Sahlen Field

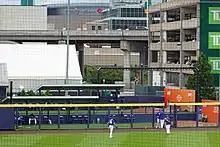
Bullpens, July 2021

In June 2020, the Buffalo Bisons canceled their season at the venue due to the COVID-19 pandemic. The Toronto Blue Jays, the Bisons' major league affiliate, announced the following month that they would play their 2020 season at the venue after the government of Canada denied them permission to play at Rogers Centre. The venue's first Major League Baseball game took place on August 11, 2020, in which the Toronto Blue Jays defeated the Miami Marlins 5–4 in extra innings. The Blue Jays finished the season with a 32–28 record, and advanced to the American League Wild Card Series.